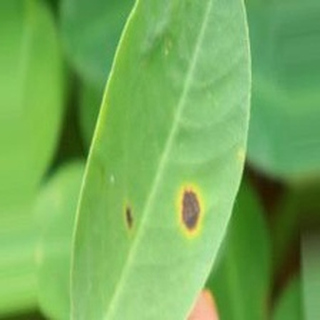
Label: groundnut_early_leaf_spot